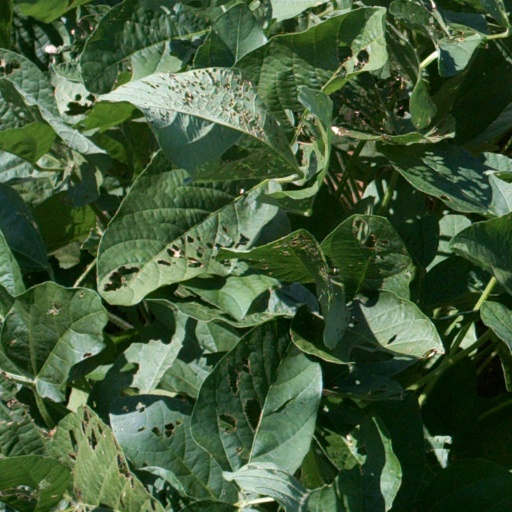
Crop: soybean